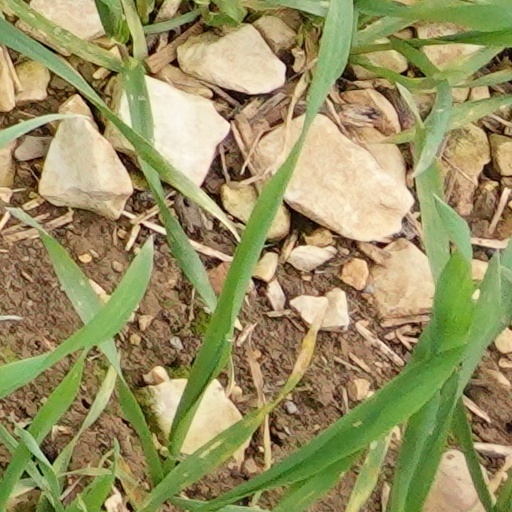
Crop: wheat